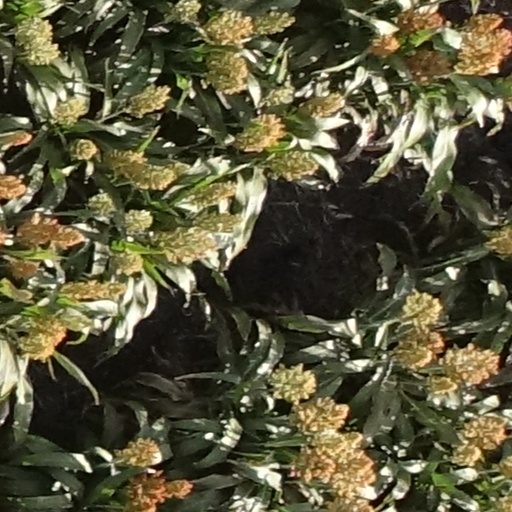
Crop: sorghum